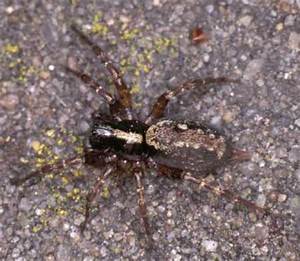
Label: ragno